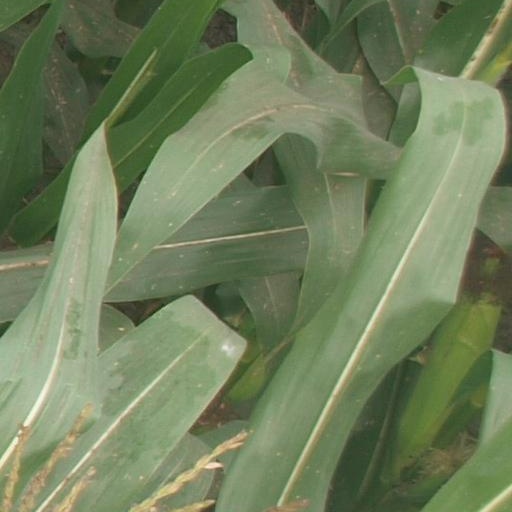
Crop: maize; corn